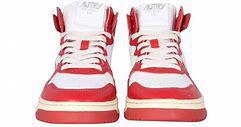
Brand: Autry
Model: Action Shoes Autry Action Medalist 1 Mid